Ballymacnab Round Towers GAC

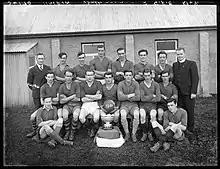
Mid Armagh Divisional Champions team, 1946.

In 1925 a short-lived Ballymacnab team, Brian Ógs, affiliated to the Armagh GAA Junior League. In the early 1930s a parish league was organised within Cill Chluana, out of which three clubs emerged over the following decades: Ballymacnab, Granemore and Clady. In the 1940s and 1950s the Ballymacnab Shamrocks participated in the Mid Armagh Junior League and Championships, reaching some championship and league finals, but winning only the Mid Armagh Divisional Championship in 1946.